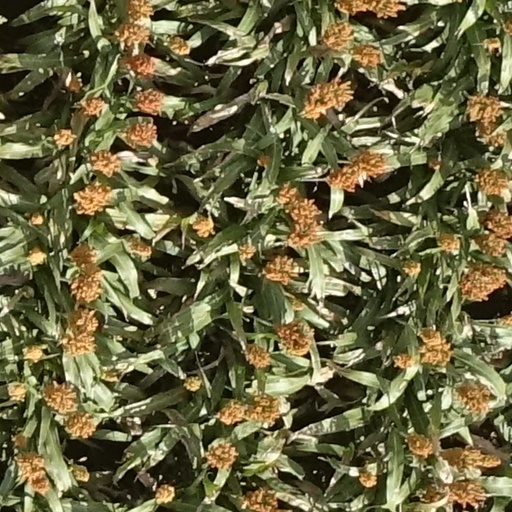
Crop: sorghum